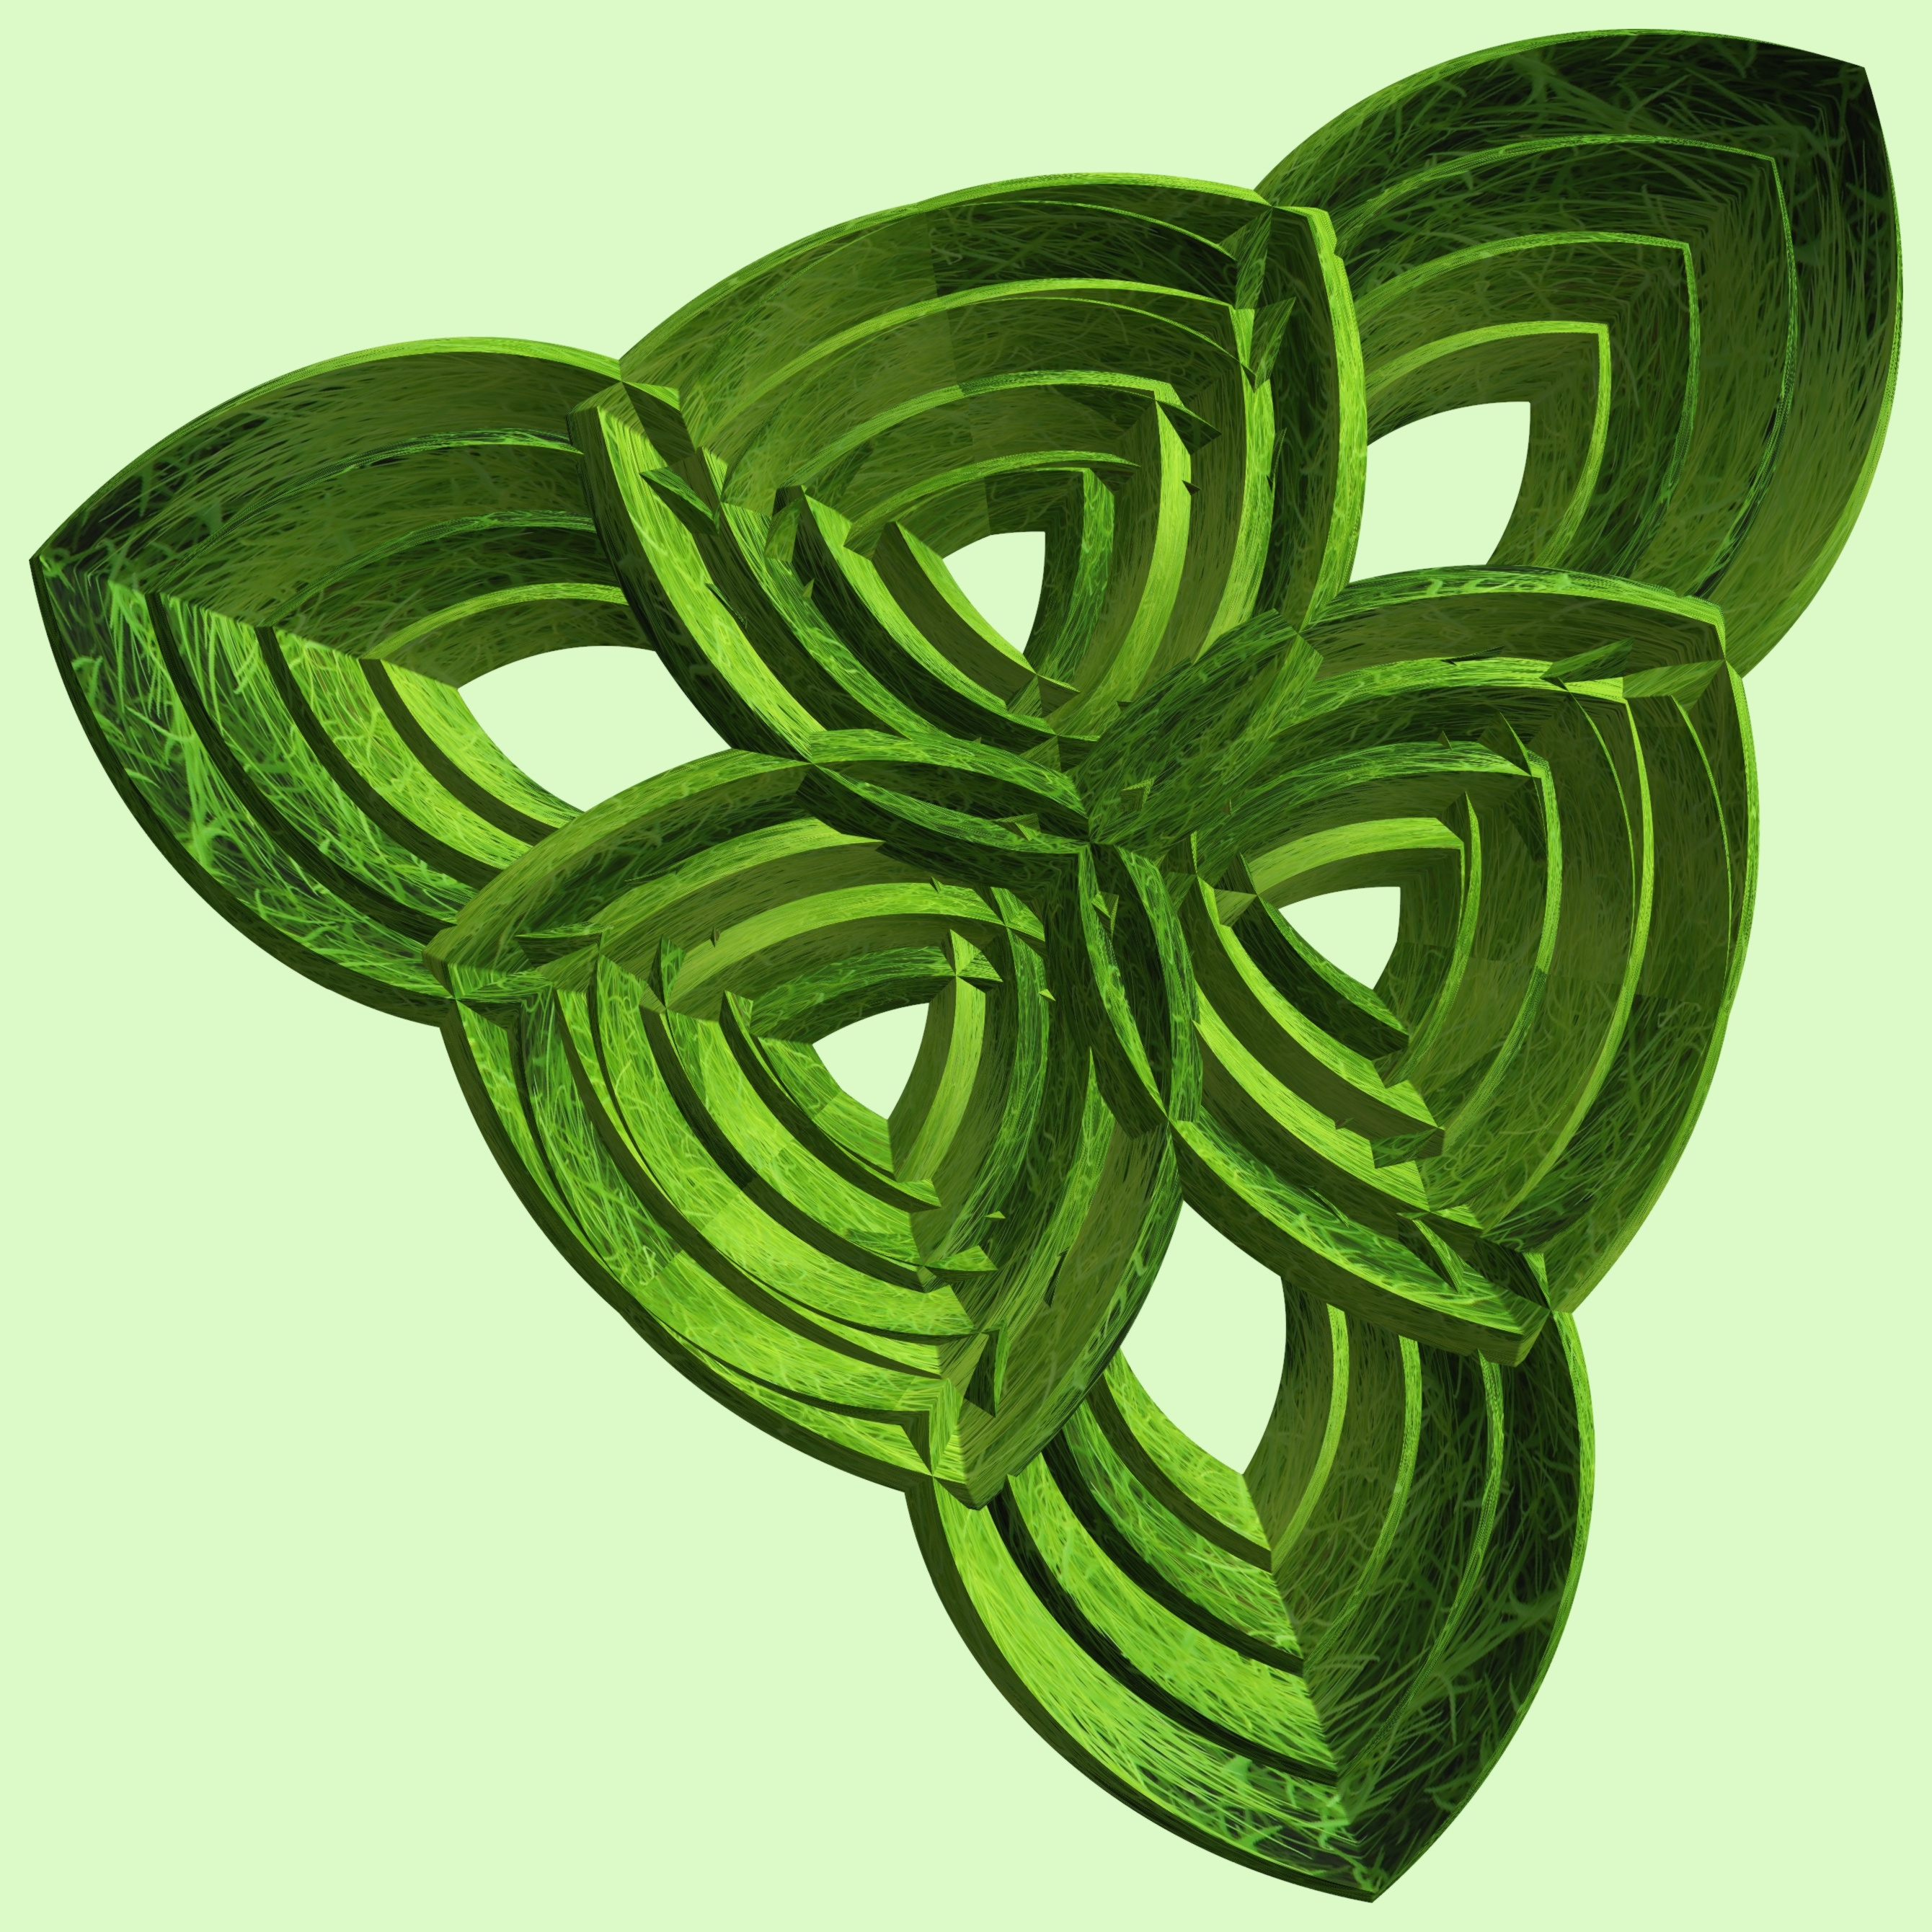
structure, plant, texture, leaf, spiral, flower, pattern, green, produce, circle, font, illustration, design, symmetry, 3d, graphic, torus, mathematica, cg, parametricplot3d, code, program, algorithm, mapping, flowering plant, land plant